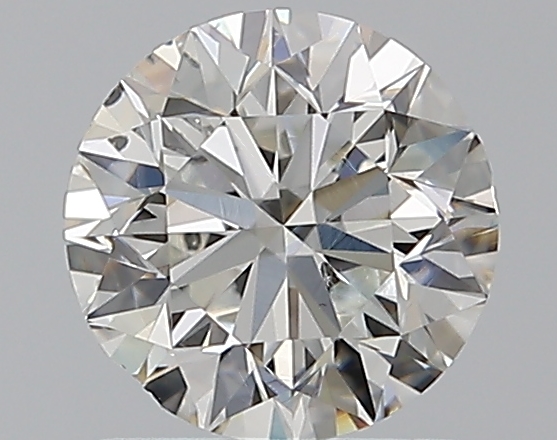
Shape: round
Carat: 1
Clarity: SI1
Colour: H
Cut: VG
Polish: EX
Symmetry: VG
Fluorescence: N
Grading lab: GIA
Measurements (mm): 6.2 x 6.26 x 4.03